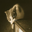
Label: cat